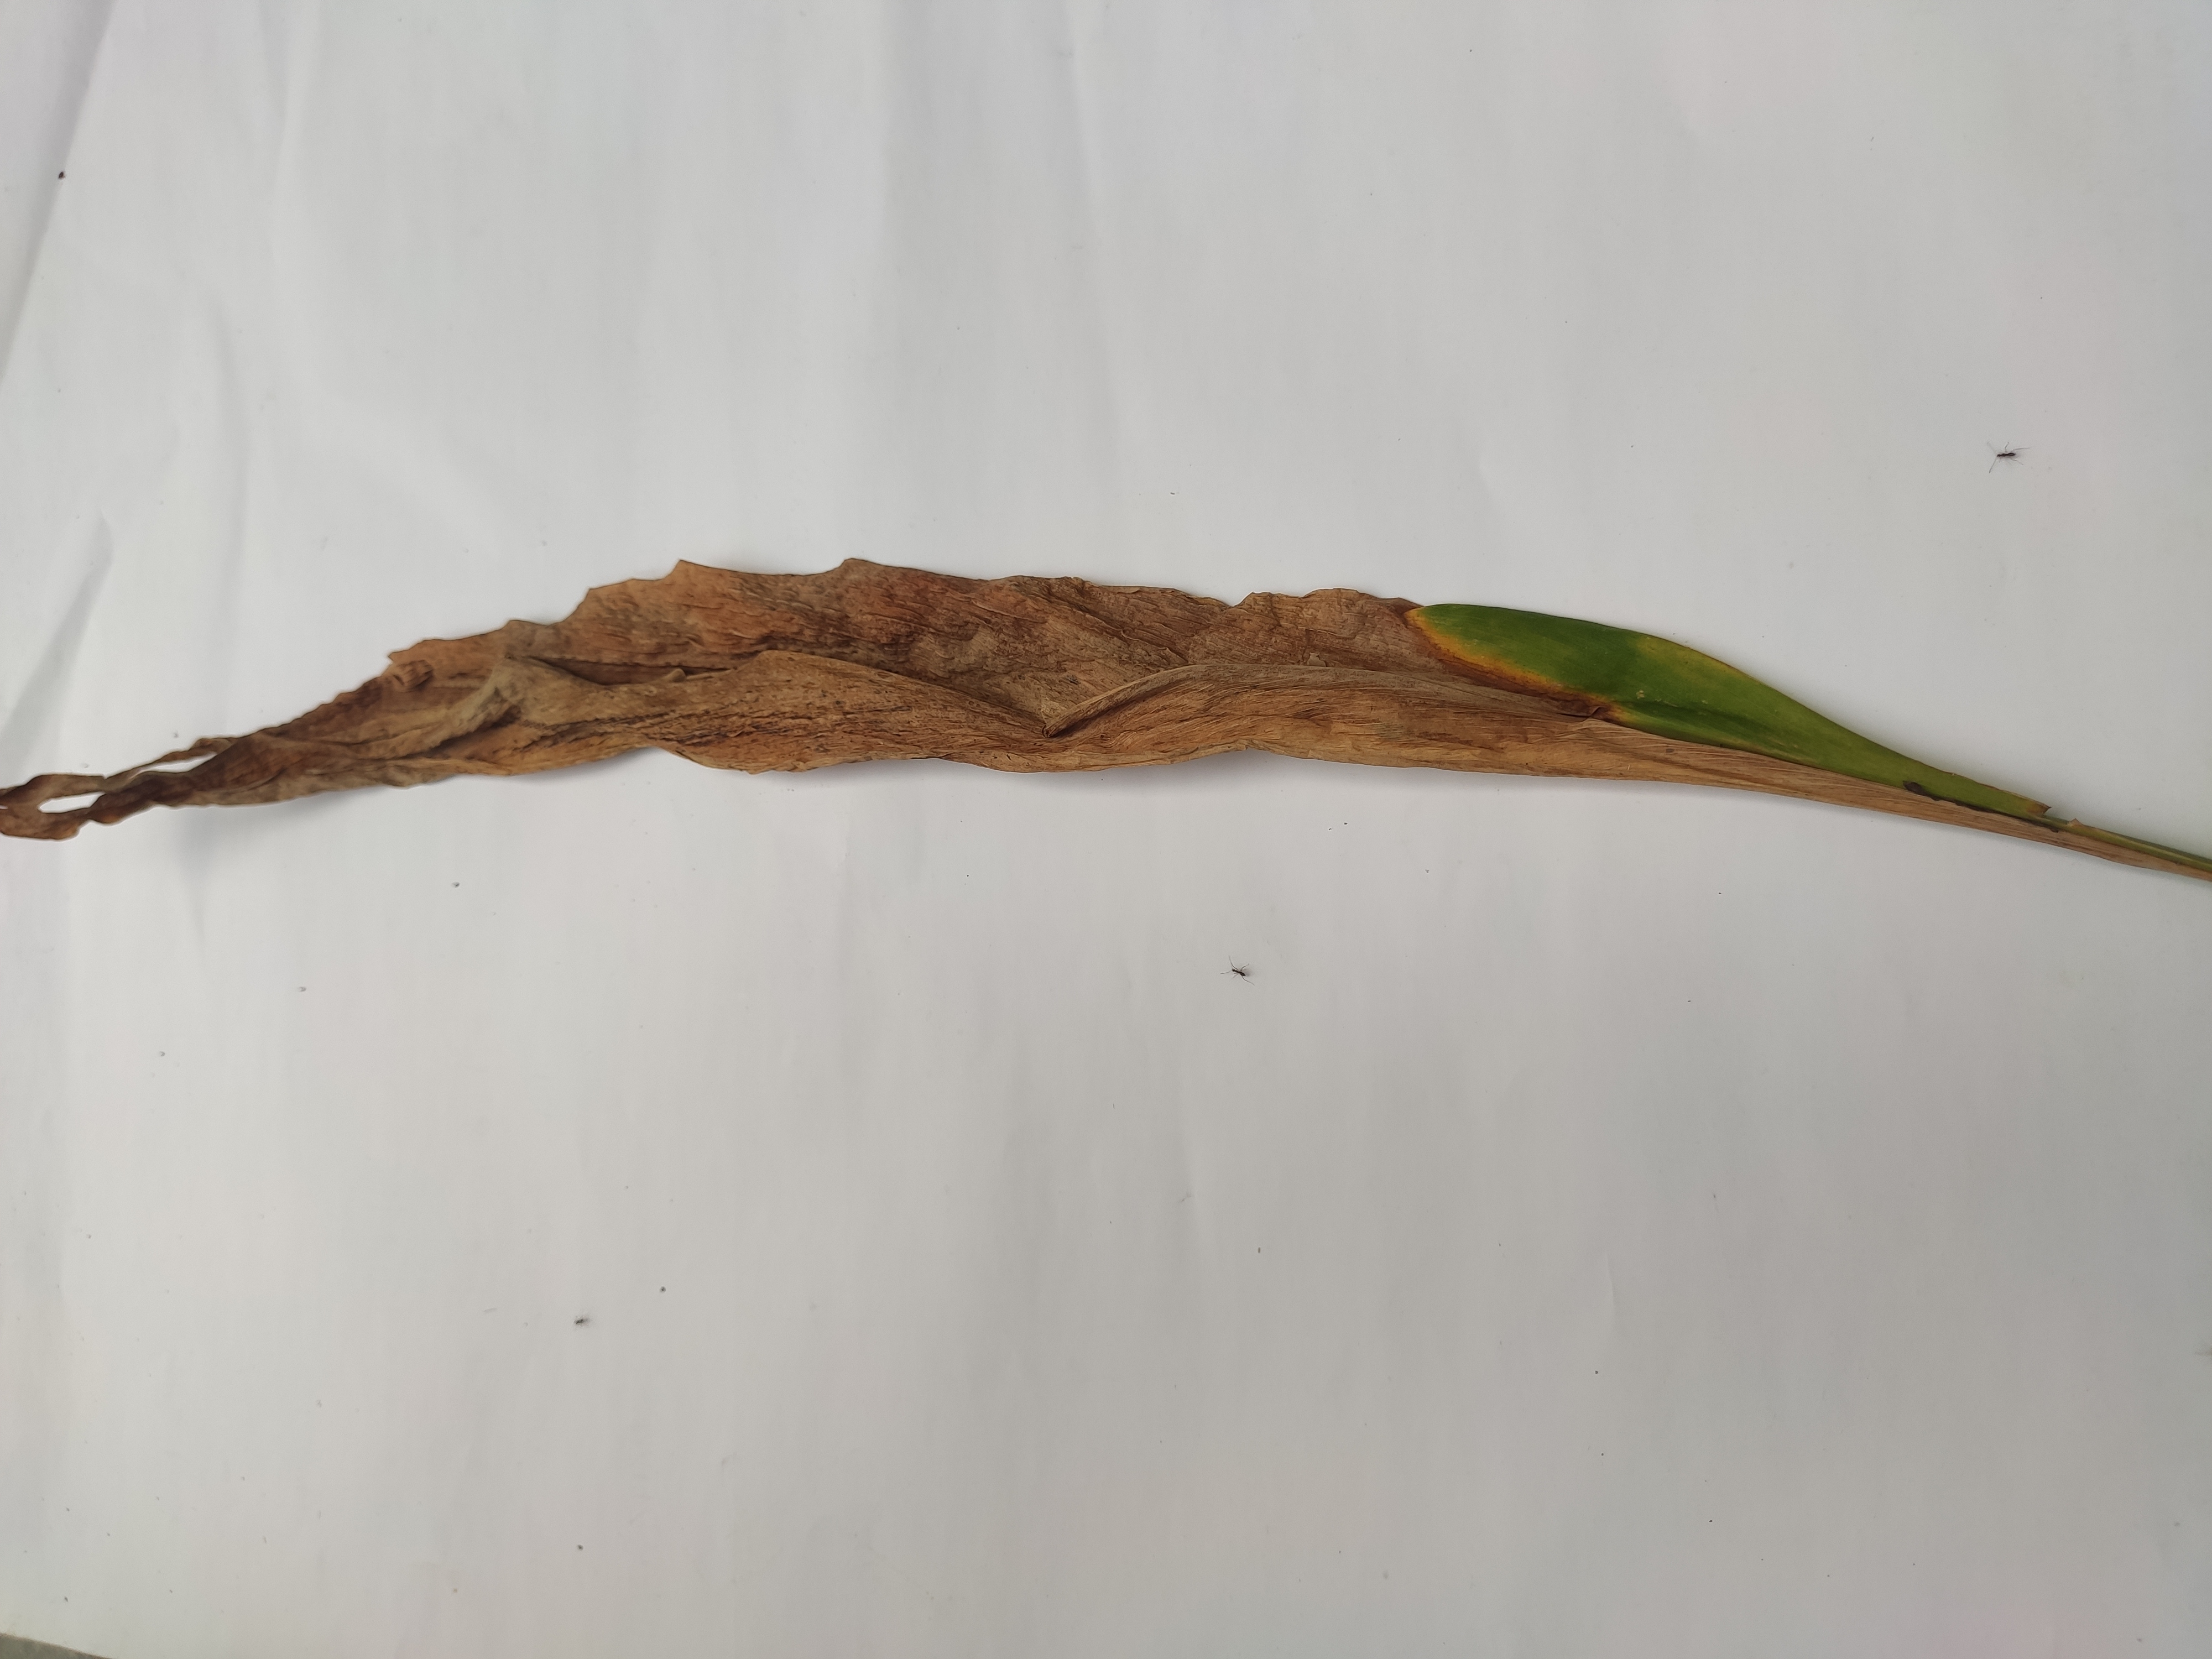
Label: Blotch